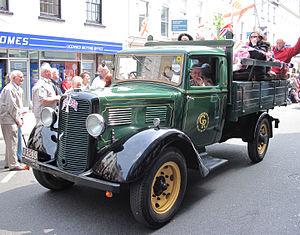
Commer était un fabricant anglais de véhicules utilitaires entre 1905 et 1979. Commer construisait des fourgons et fourgonnettes dérivés de voitures, des camions moyens et lourds, des véhicules militaires et des bus. L'entreprise a conçu et construit ses propres moteurs diesel pour ses véhicules utilitaires lourds. Le siège était basé à Luton dans le Bedfordshire.